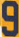
Number: 9